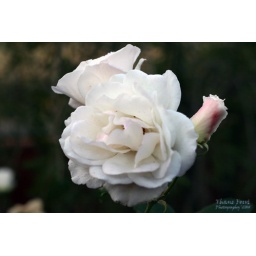
One of the many rose plants in my parents garden